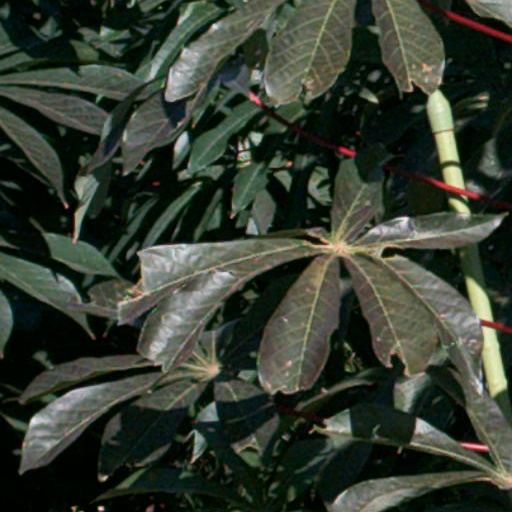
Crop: cassava